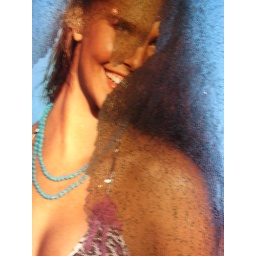
Smashed glass over a bus stop ad